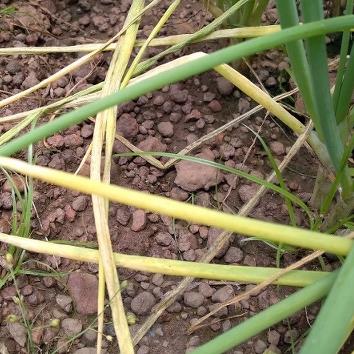
Crop: Onion
Condition: fusarium-d